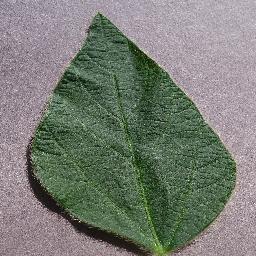
Label: Soybean___healthy